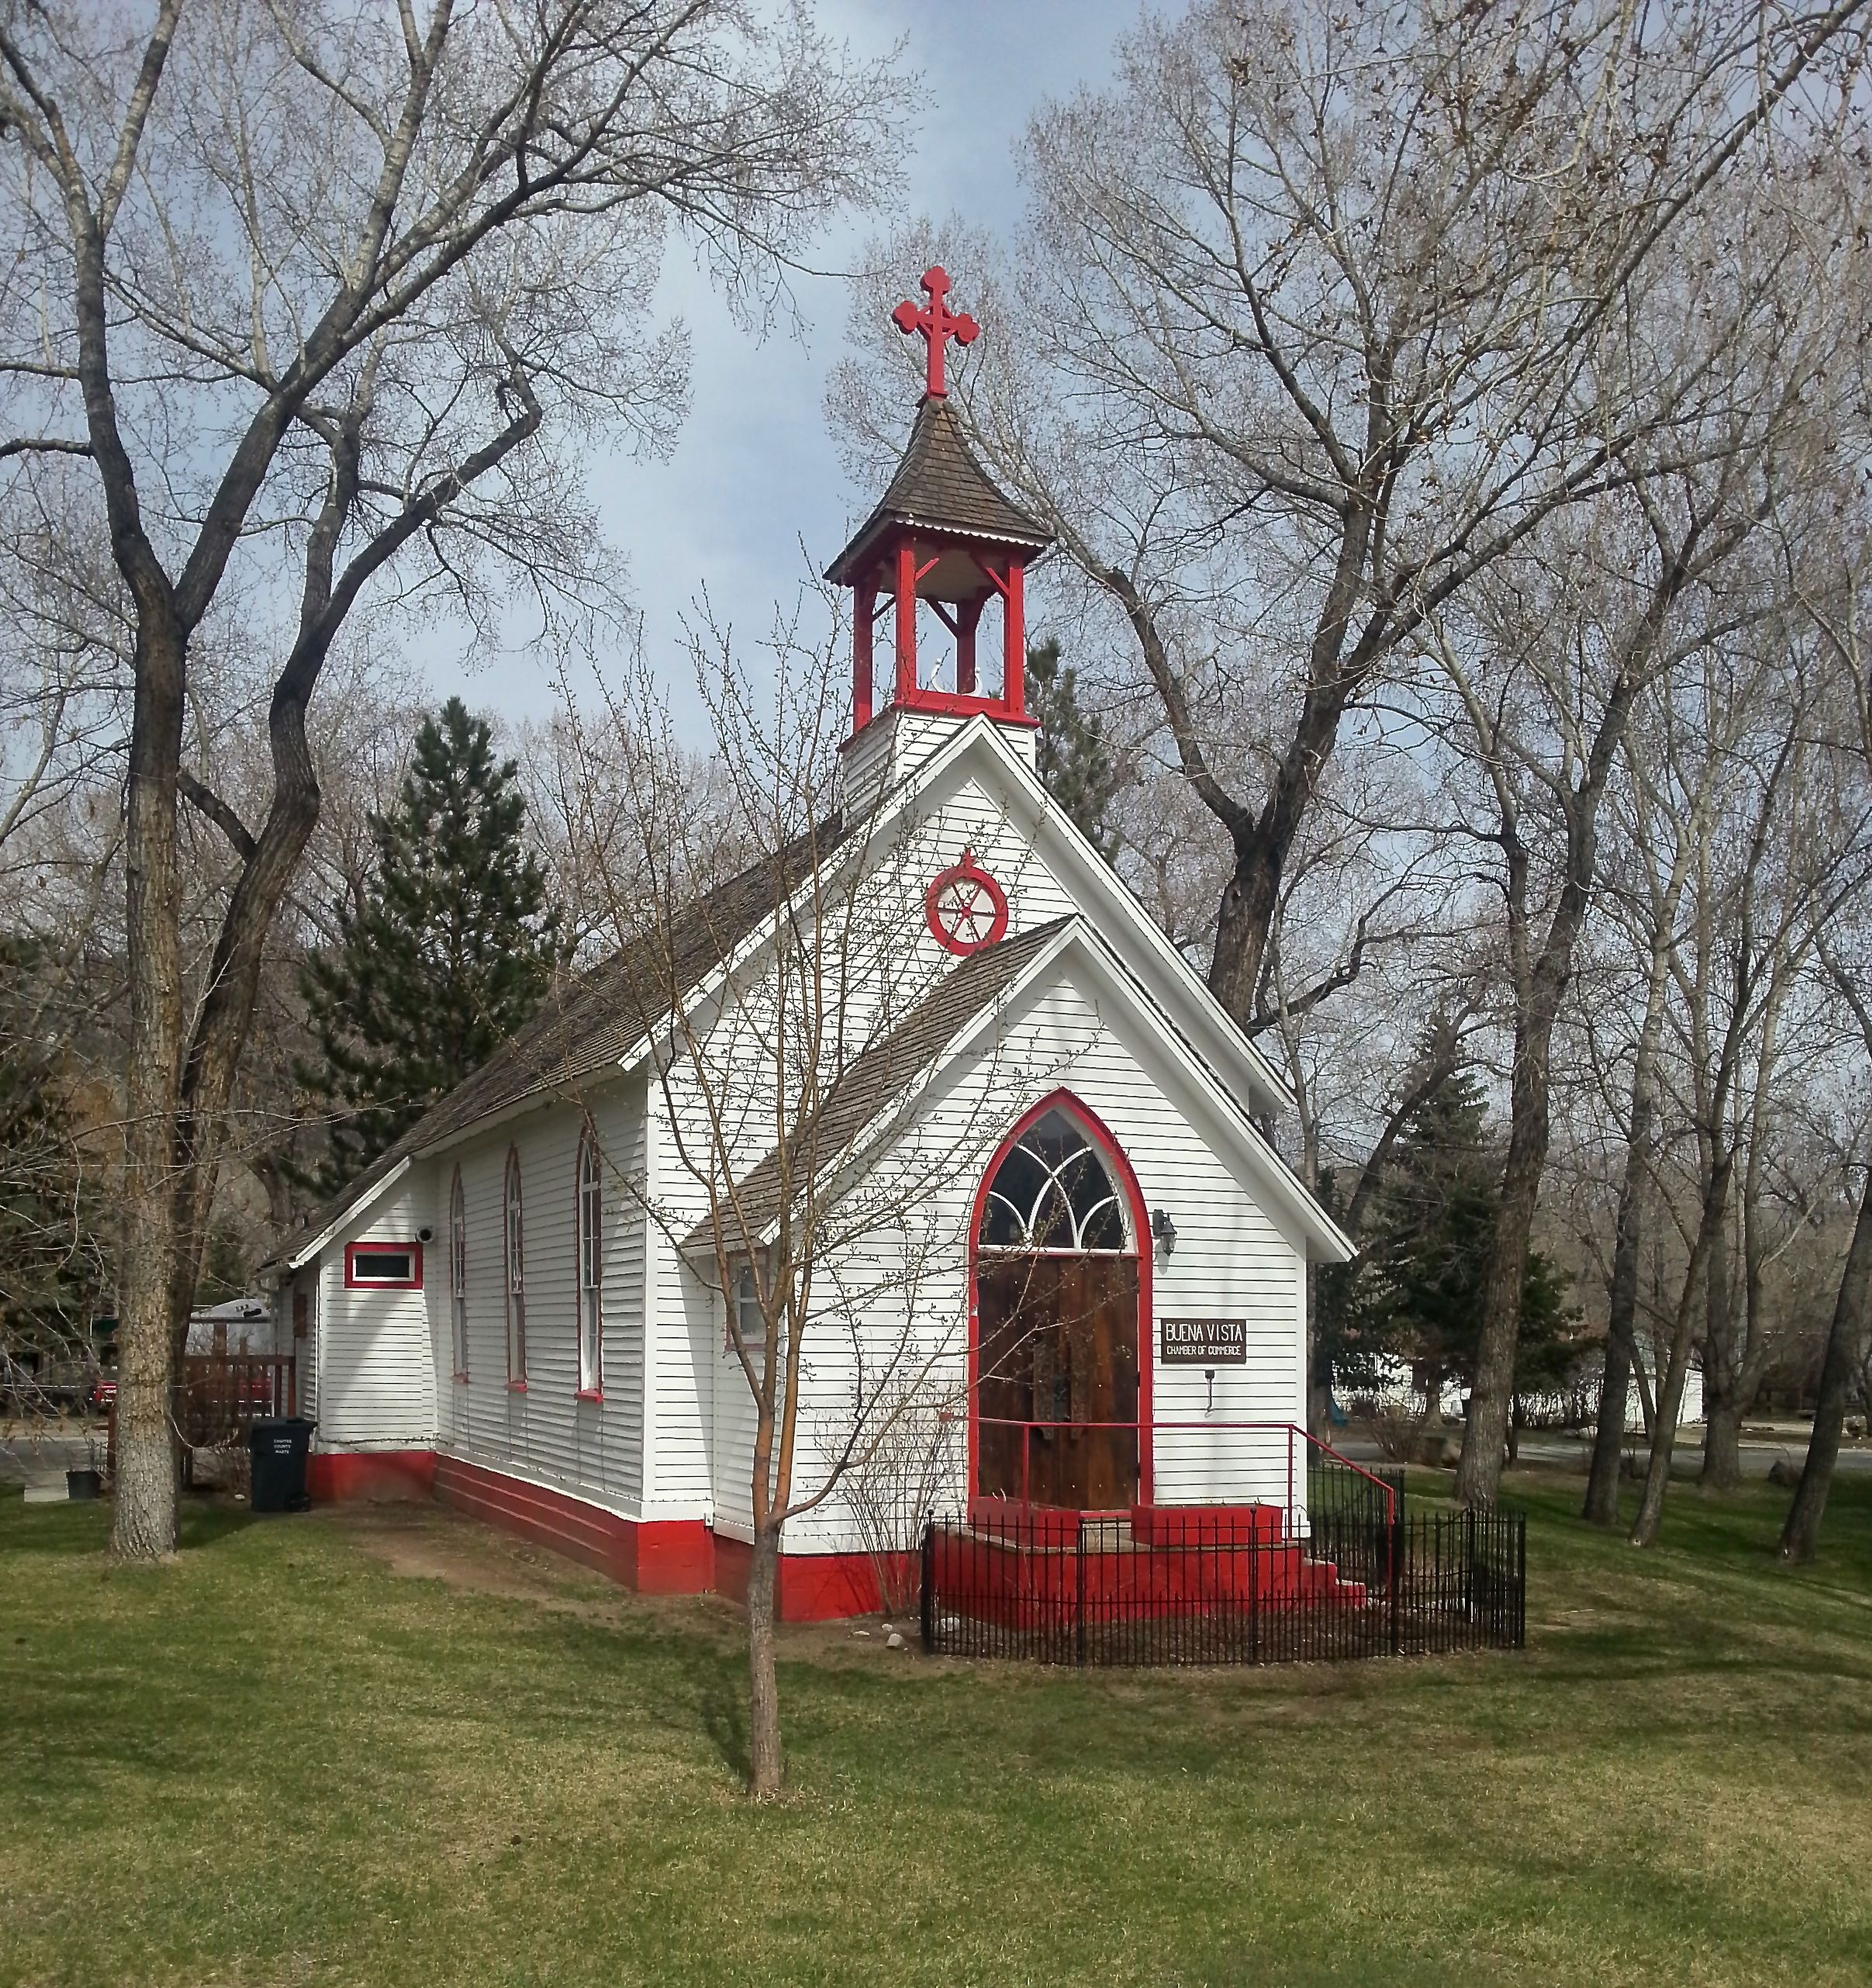
building, tower, religion, church, chapel, place of worship, faith, christianity, worship, spiritual cross